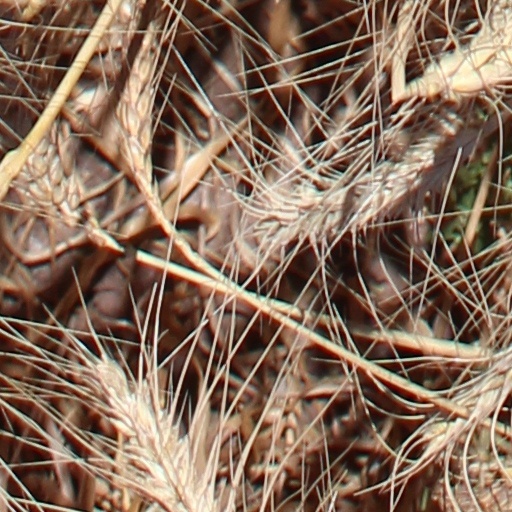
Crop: wheat